Fall of Phnom Penh

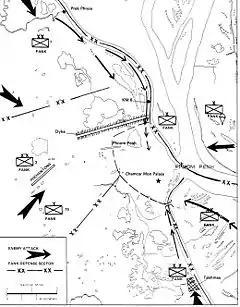
The final Khmer Rouge offensive against Phnom Penh

13 April was the Cambodian New Year and the Khmer Rouge continued to bombard Phnom Penh. At 09:00 the Supreme Committee had its first session and unanimously elected Sak Sutsakhan president, becoming both the head of the government and interim Chief of State. Sak decided to make a last peace offer to Prince Sihanouk, transferring the Republic and its armed forces to him, but not surrendering to the Khmer Rouge. Late that night, Sak called a meeting of the Council of Ministers, this time consisting of both the Supreme Committee and the Cabinet.